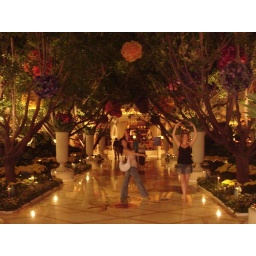
pOsing under the huge flower balls